Augustinus Fonden

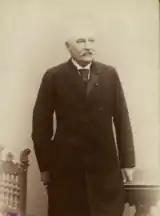
Ludvig Augustinus

Augustinus Fonden was established in 1942 by Chr. Augustinus Fabrikker A/S at the initiative of tobacco manufacturer Ludvig Augustinus (1888-1947), a descendant of Christian Augustinus who had founded the company on the island of Amager in 1750..